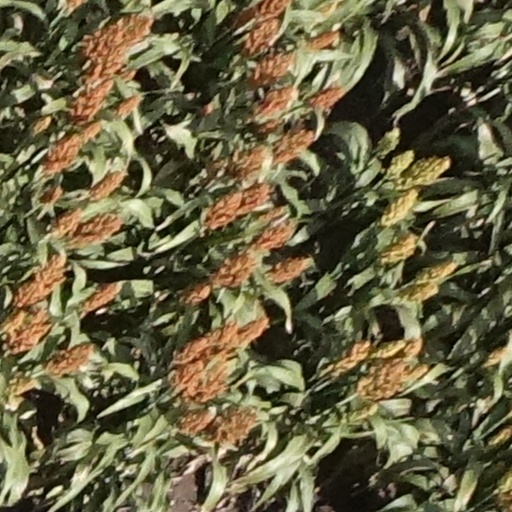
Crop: sorghum